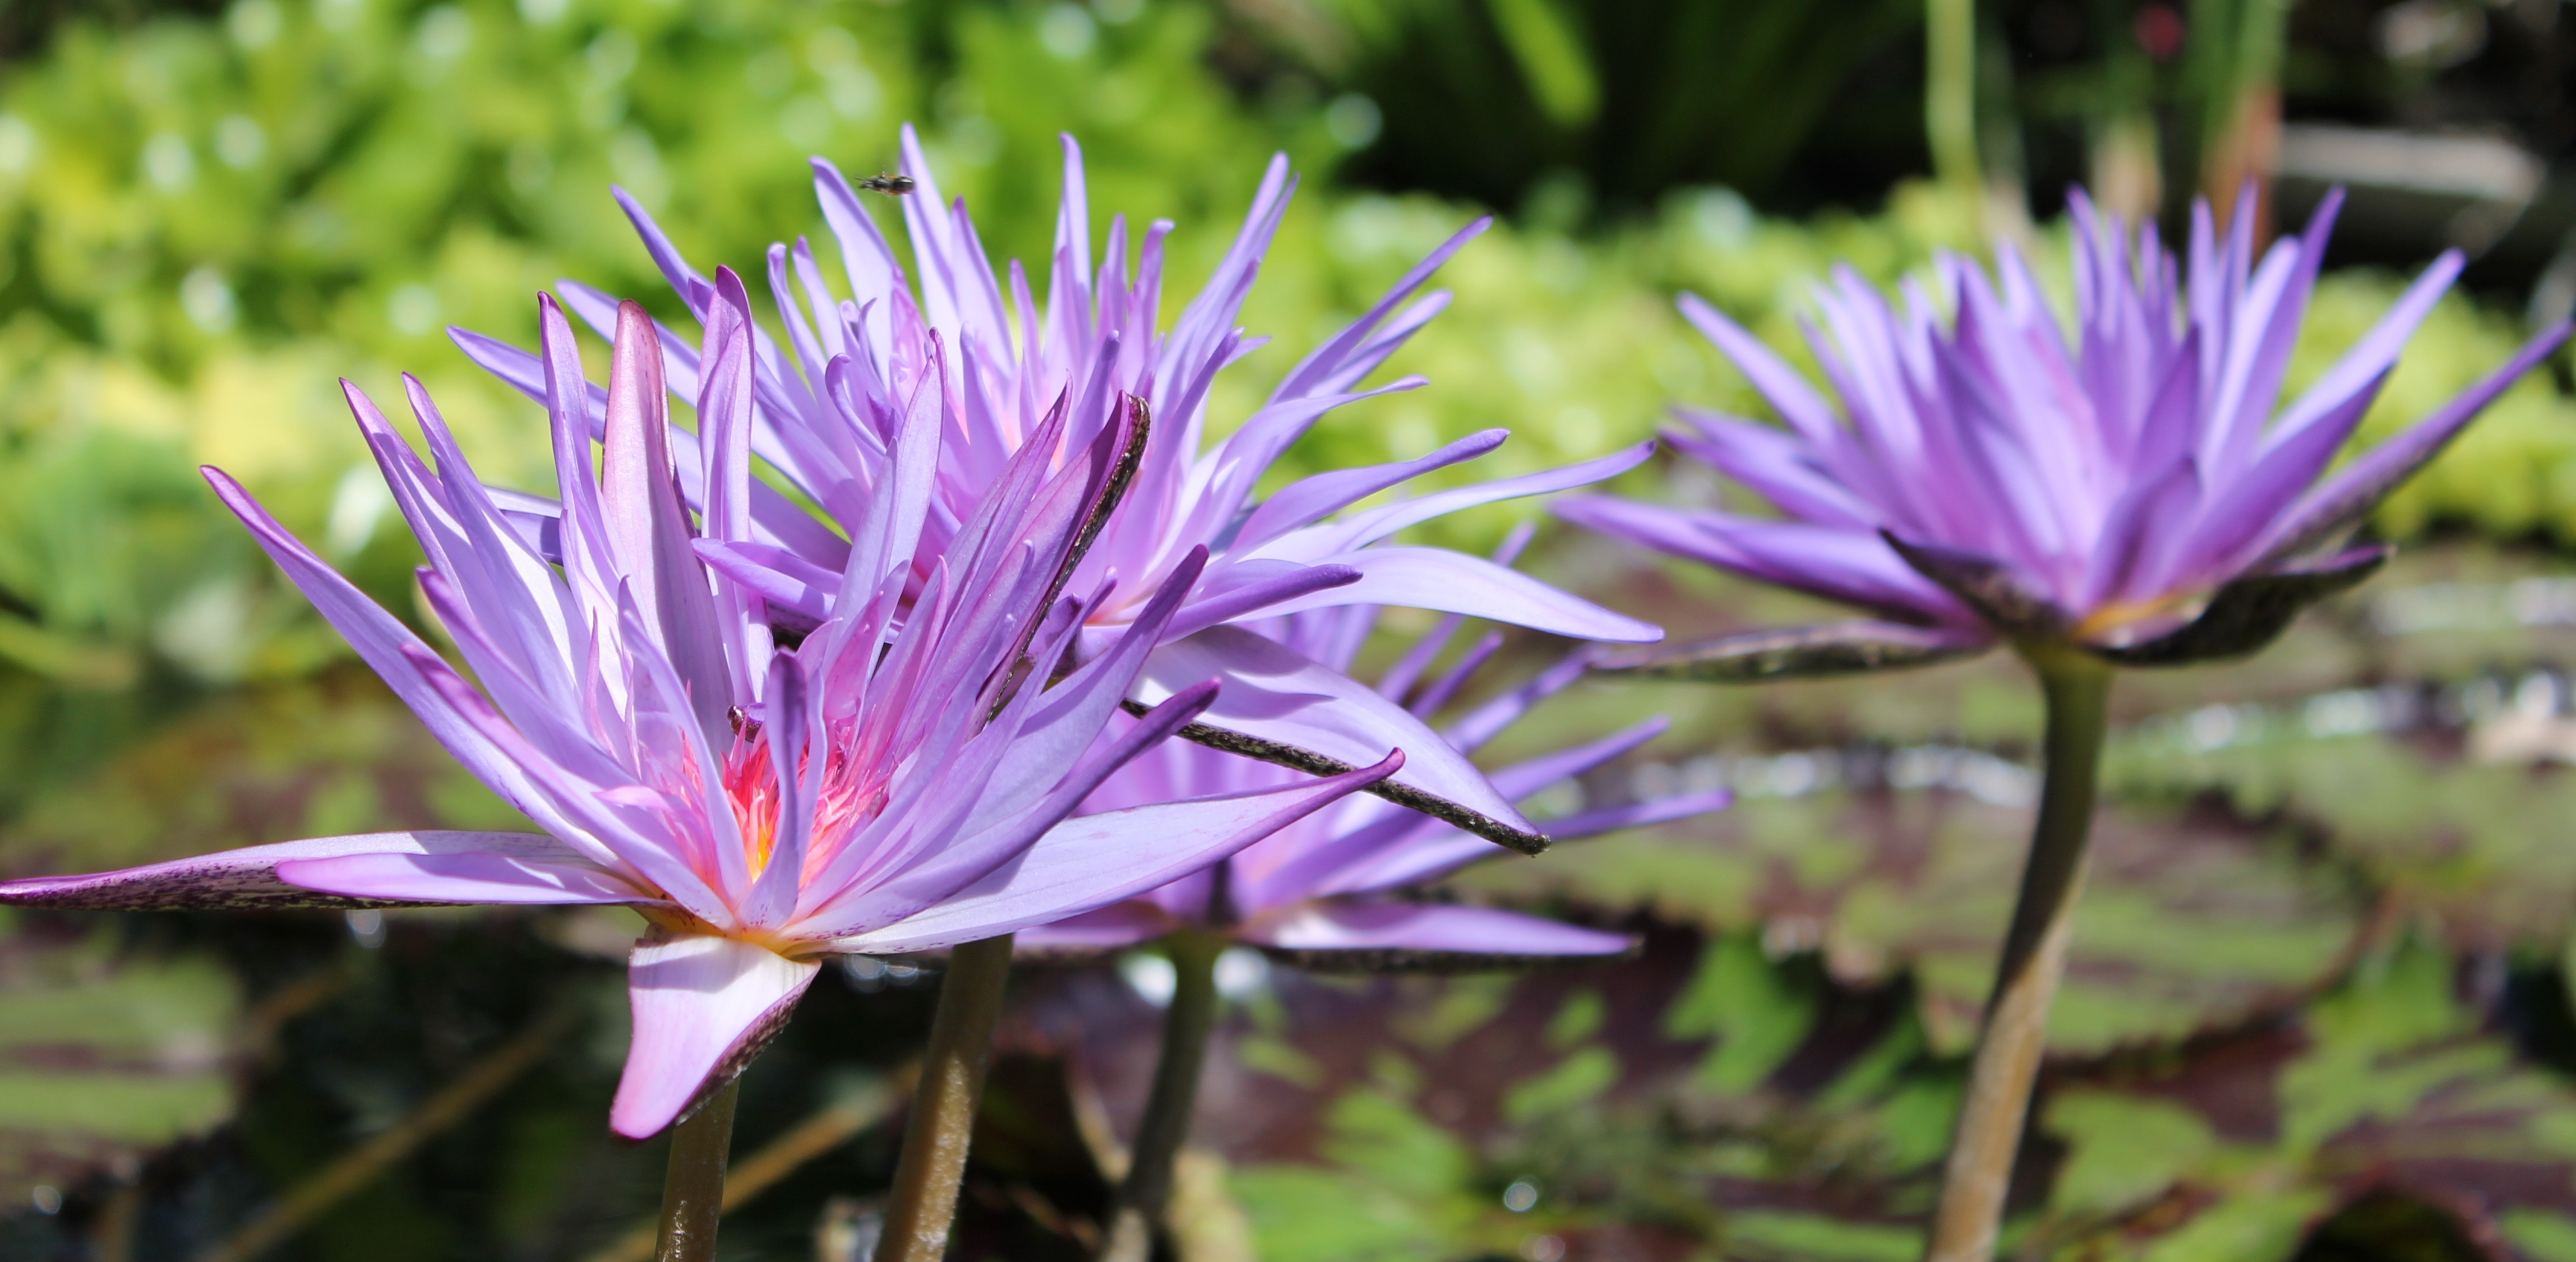
nature, outdoor, blossom, plant, meadow, flower, purple, petal, bloom, summer, floral, pond, food, herb, produce, vegetable, tropical, natural, botany, blooming, flora, water lily, lily pad, wildflower, thistle, vibrant, purple flower, macro photography, flowering plant, daisy family, floating plant, floating flower, land plant, leaf vegetable, aquatic herb